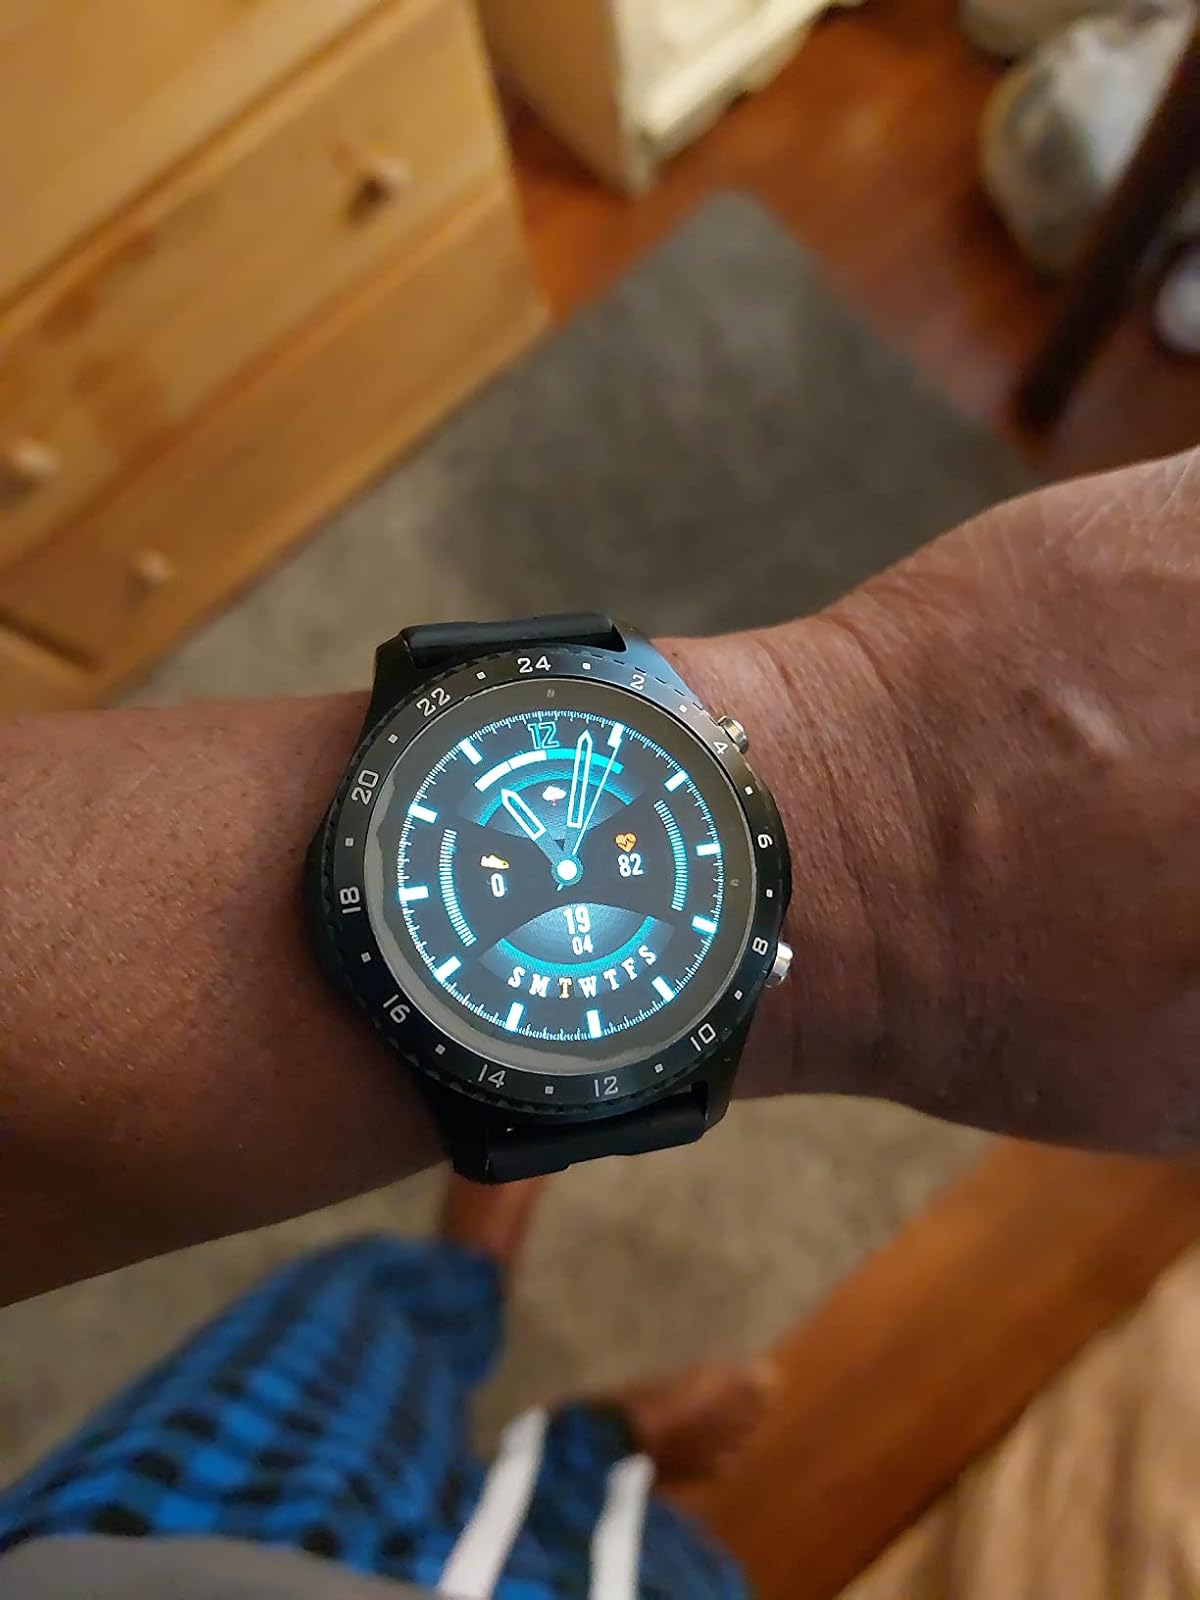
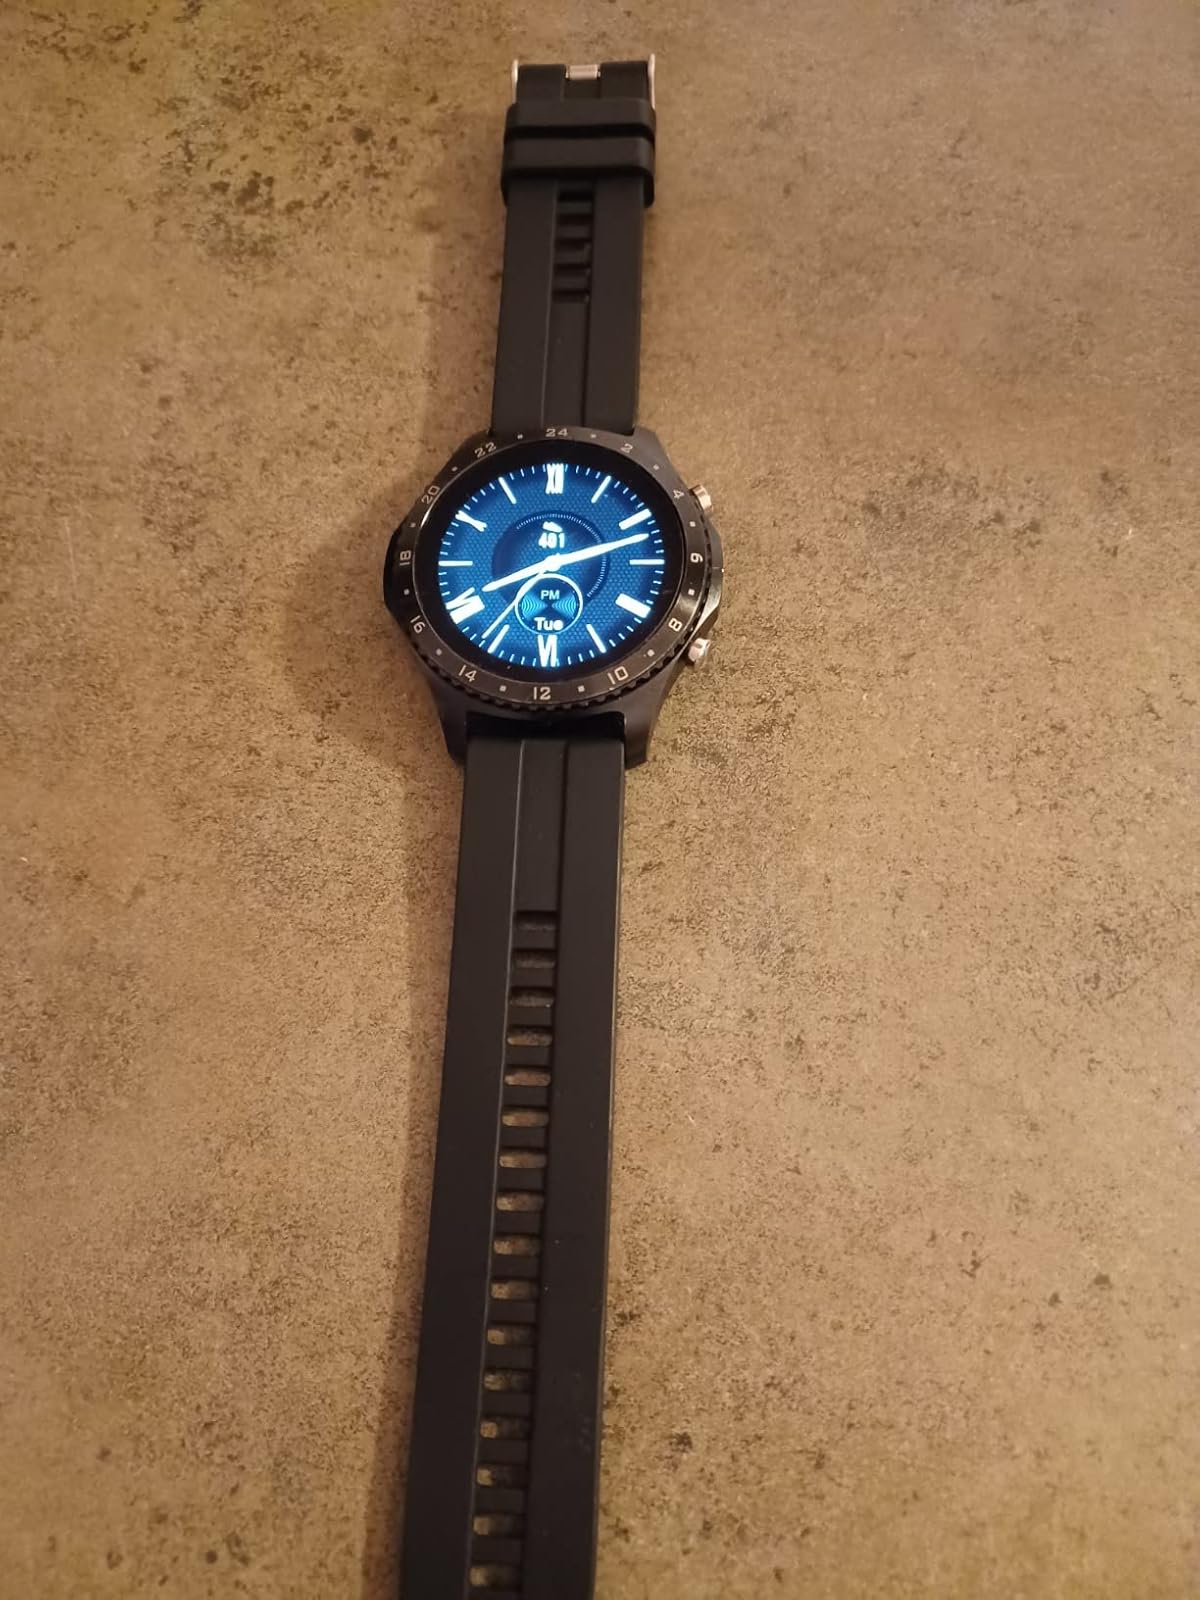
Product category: smartwatch
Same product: yes